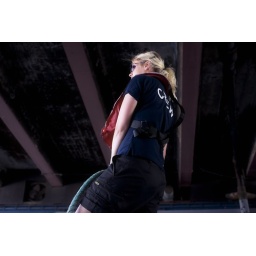
Tour boat crew rigging a boat line secure as the tour boat waits for the water in the lock to fill.